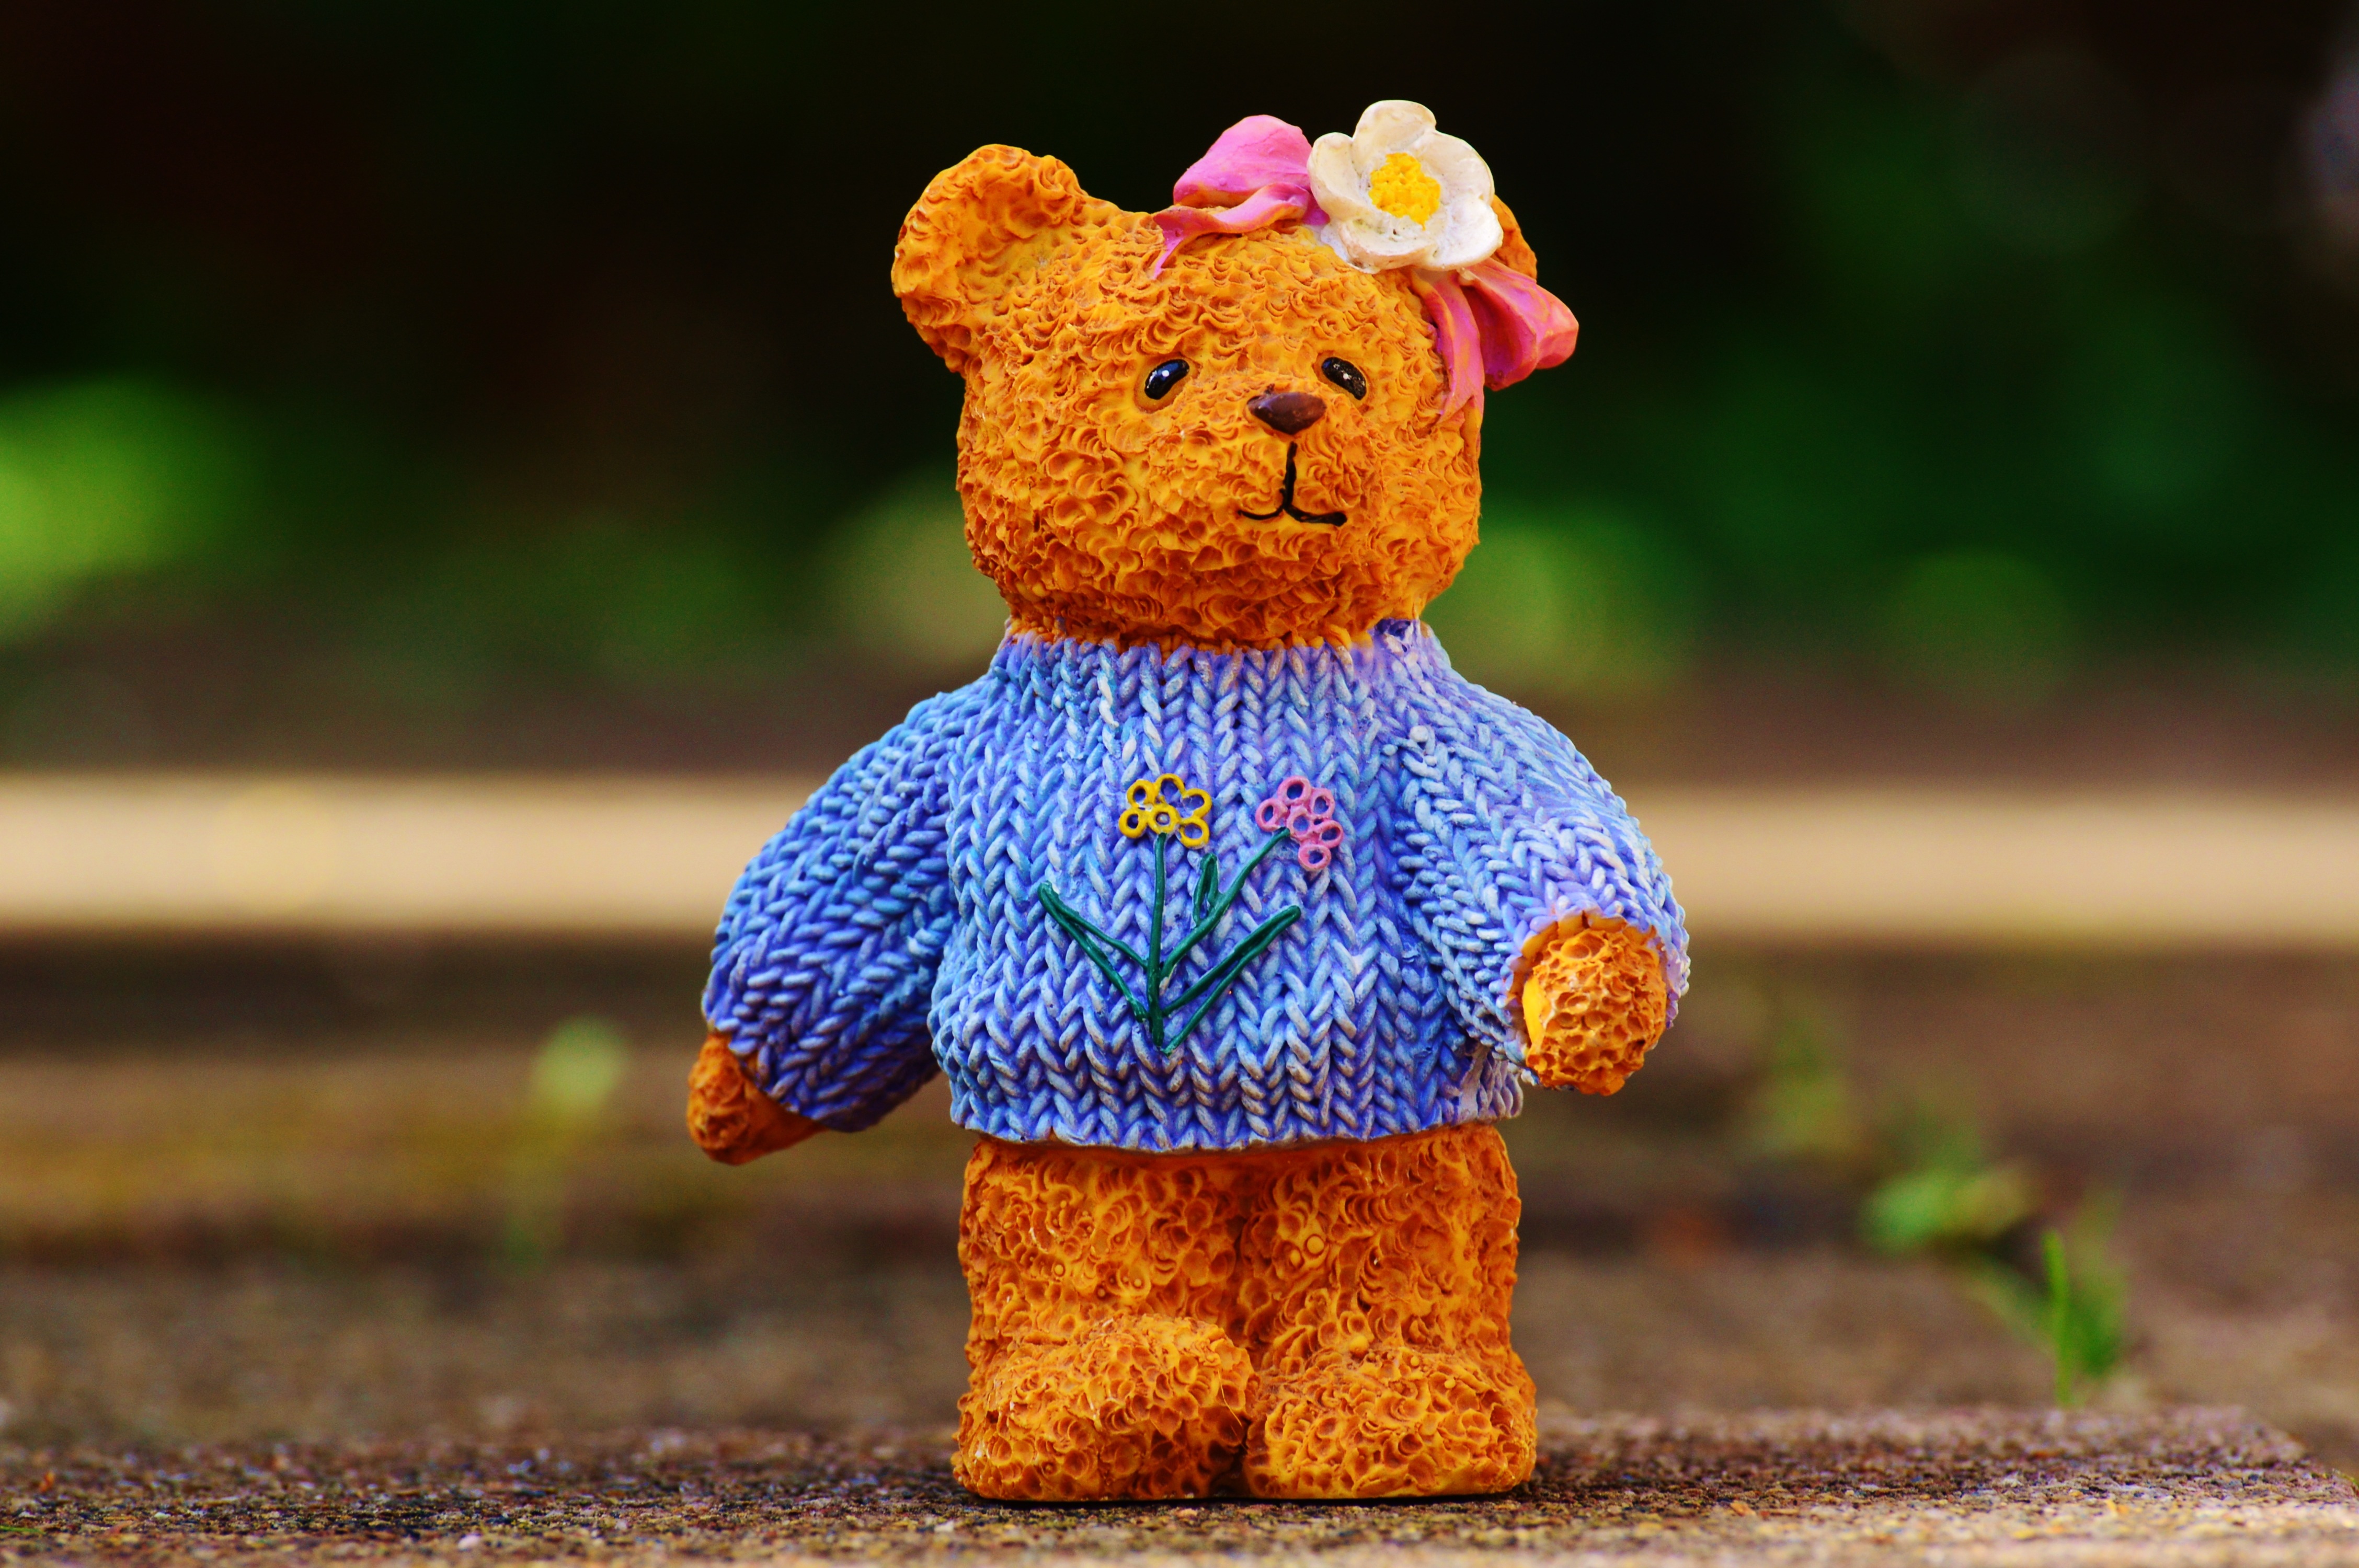
sweet, flower, cute, bear, autumn, yellow, toy, teddy bear, crochet, art, fun, figure, toddler, bears, funny, knitted, teddy, stuffed toy, art stone, knitting sweater